Wrecking Ball (Miley Cyrus song)

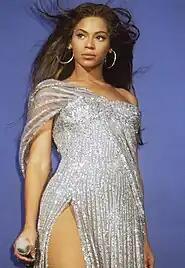
"Wrecking Ball" was written with Beyoncé ("pictured") in mind before being offered to Cyrus.

Before directly stating that "Wrecking Ball" was originally written with Beyoncé in mind, songwriter Sacha Skarbek tweeted "Beyonce song now becoming a Miley Cyrus song?!! Good/bad? I don't know??!!!! " in 2012.